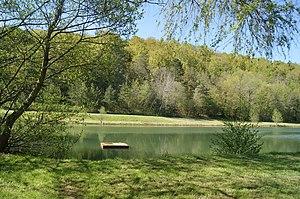
L'ÉTANG DE VERNOIS-LES-VESVRES
Vernois-lès-Vesvres est une commune française située dans le département de la Côte-d'Or en région Bourgogne-Franche-Comté.